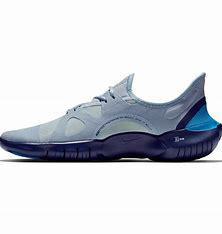
Brand: Nike
Model: Free RN 5